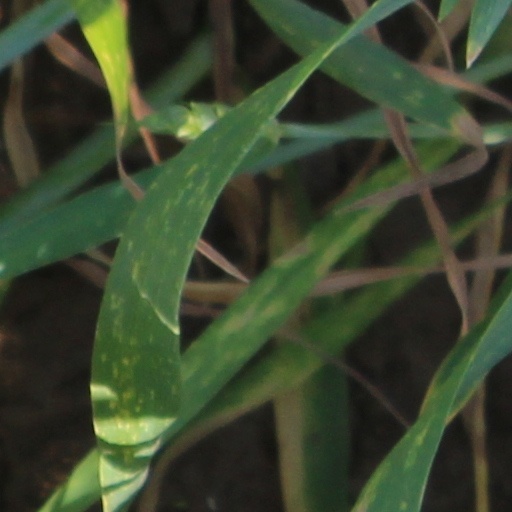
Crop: wheat